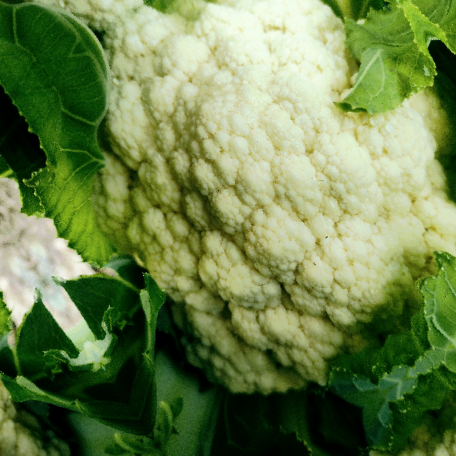
Label: Disease Free